DeSimone Consulting Engineers

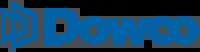
Dowco's logo

On September 2, 2020, DeSimone Consulting Engineering announced they had purchased RRC Engineering, a Massachusetts-based structural engineering firm specializing in the design of data centers to diversify the firms holdings and to offer RRC's engineers further resources. RRC Engineering was founded by its eponymous Robert Chartrand in November 2002. Prior to its merger into DeSimone, its profile boasted numerous data centers around the country, as well as the headquarters of the "Mobile Press", the "Winston-Salem Journal" and Bob's Discount Furniture, as well as Tufts University's Equine Center as part of its University of Veterinary medicine. RRC would become DeSimone's Foxborough branch whose principle engineer would remain Robert Chartrand.